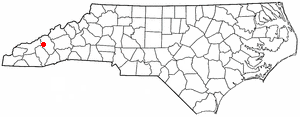
Maggie Valley (North Carolina)
Maggie Valleys placering i North Carolina
Maggie Valley er en by i Haywood County i det vestlige North Carolina, USA. Byen har i snart 50 år været hjemsted for forlystelsesparken Ghost Town in the Sky.